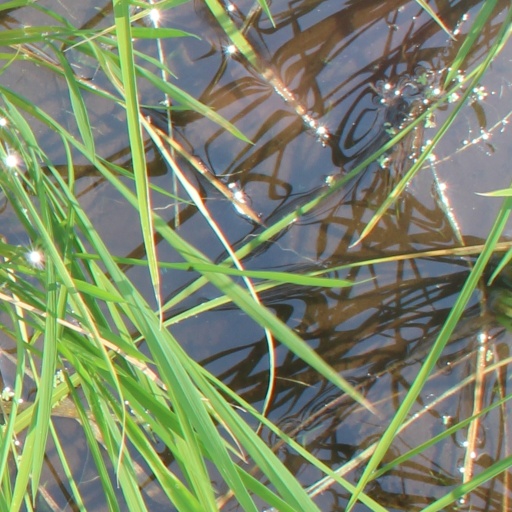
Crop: rice